Shaun Whalley

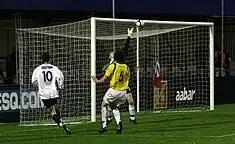
Whalley nearly scores against Harrogate Town

Whalley joined Hyde on 21 August 2010 after his release from Droylsden. He made his debut just hours after he signed for the Tigers in a 5–1 home defeat to Alfreton Town. In just his third appearance for Hyde, he was sent off in a 1–0 defeat to Guiseley. Whalley scored his first goal for Hyde in a 2–1 home win over Corby Town.